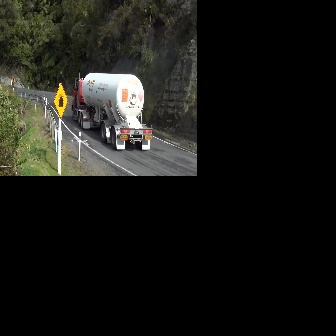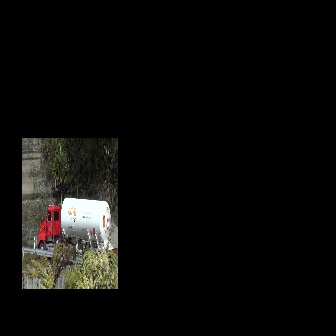
  Please identify the target specified by the bounding box [71,68,152,149] in the first image and locate it in the second image. Return the coordinates in [x_min,y_min,x_max,y_max] format.
Answer: [37,192,116,271]